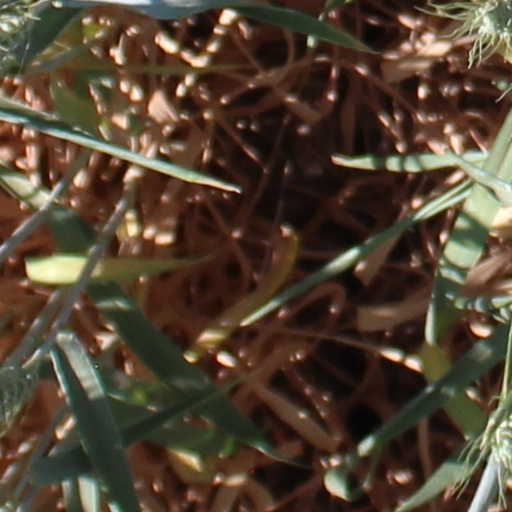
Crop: wheat